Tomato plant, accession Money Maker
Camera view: horizontal (90 deg, fisheye); turntable rotation: 90 degrees
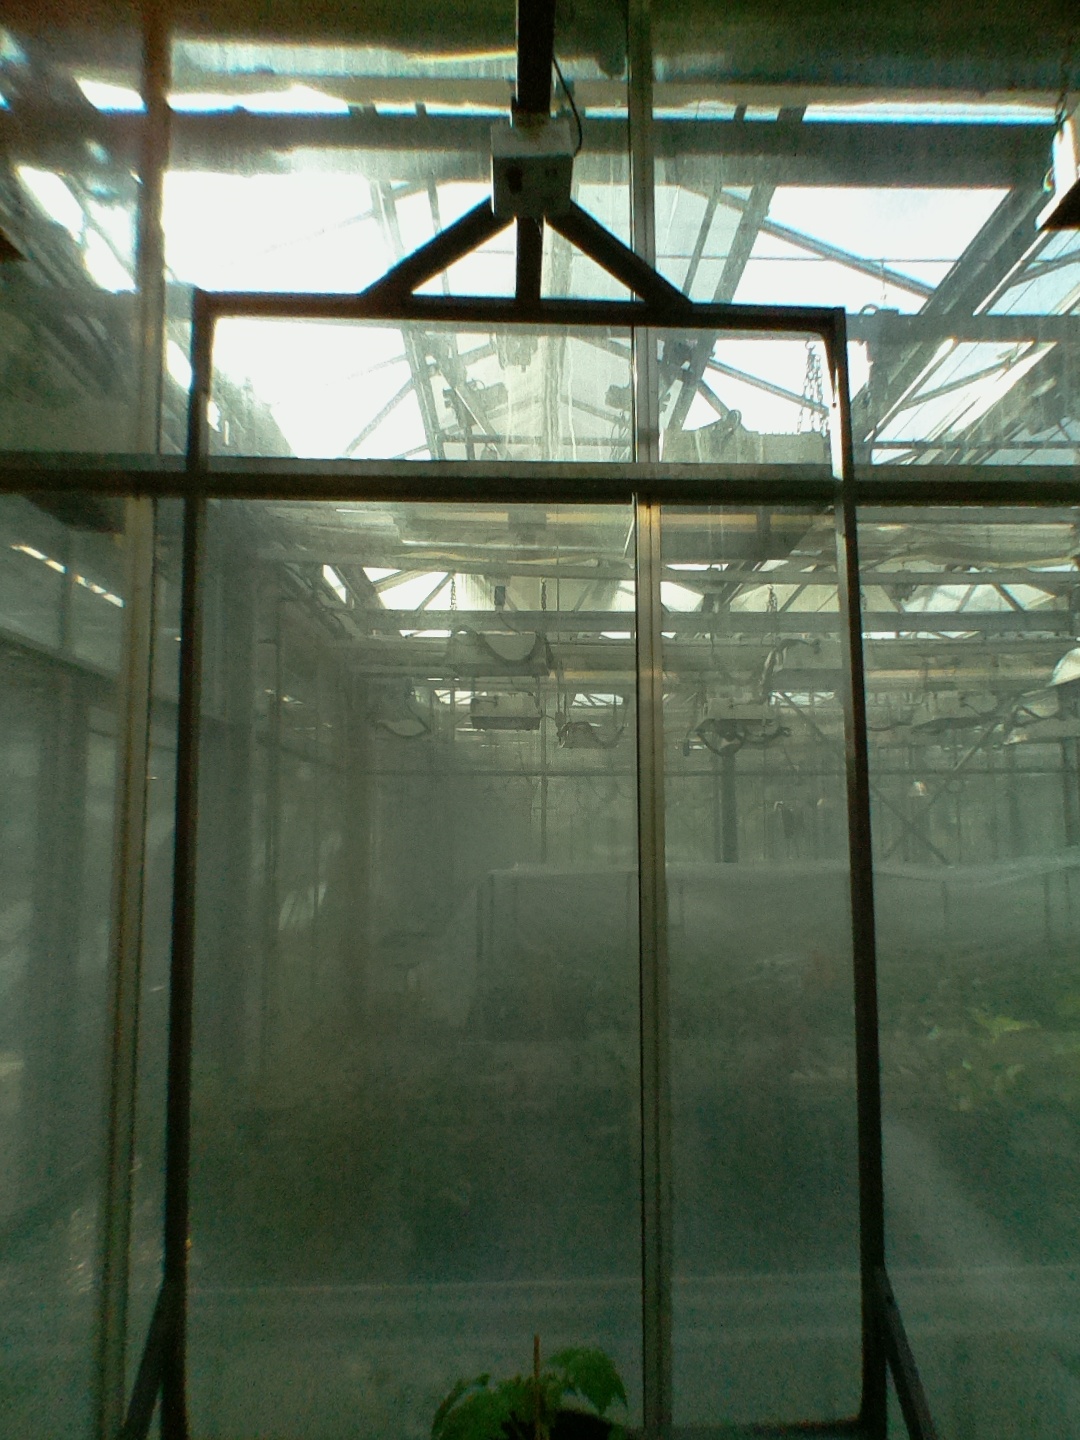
BBCH growth stage 13: 6 of true leaves visible